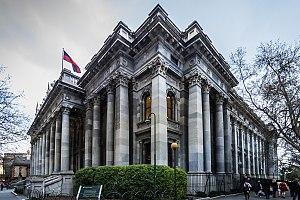
Adélaïde /a.de.la.id/ est la capitale de l'Australie-Méridionale. Avec une agglomération de 1 304 600 habitants en 2014, elle est la cinquième ville d'Australie. C'est une ville côtière située sur la rive du golfe Saint-Vincent dans les plaines d'Adélaïde, au nord de la péninsule Fleurieu, à l'ouest de la chaîne du Mont-Lofty qui culmine à 727 mètres.